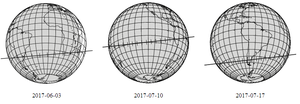
(486958) Arrokoth est un objet classique de la ceinture de Kuiper. Il s'agit d'une planète mineure binaire à contact qui mesure 33,5 kilomètres de long sur 19,5 de large.